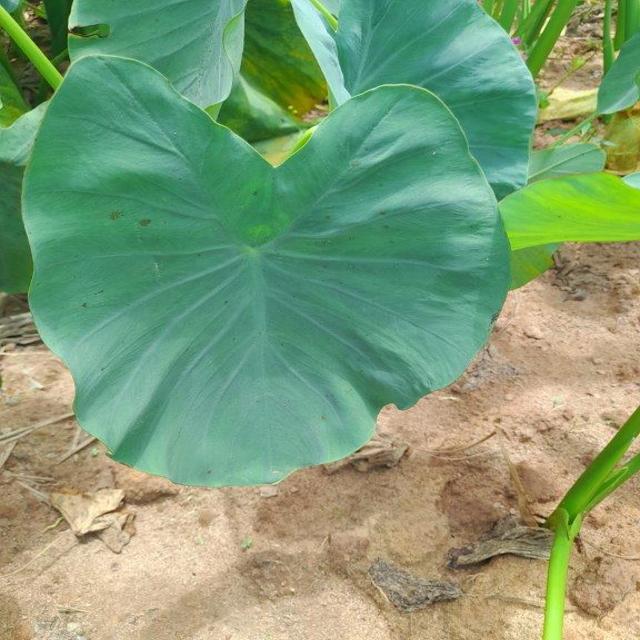
Label: Healthy